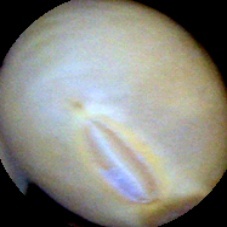
Label: Intact